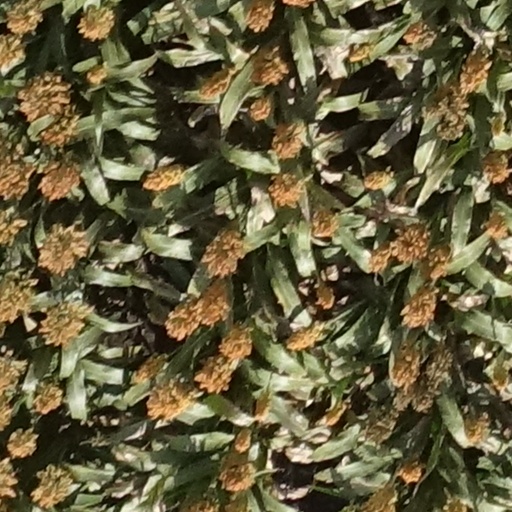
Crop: sorghum